Conservation biology

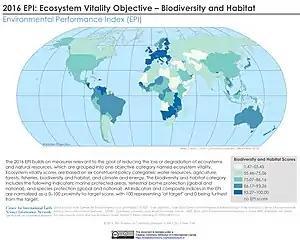
2016 conservation indicator which includes the following indicators: marine protected areas, terrestrial biome protection (global and national), and species protection (global and national)

Conservation biology is the study of the conservation of nature and of Earth's biodiversity with the aim of protecting species, their habitats, and ecosystems from excessive rates of extinction and the erosion of biotic interactions. It is an interdisciplinary subject drawing on natural and social sciences, and the practice of natural resource management.